Nazi Party

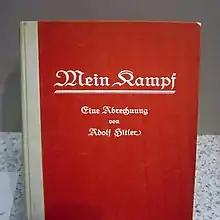
in its first edition cover

For Hitler, the twin goals of the party were always German nationalist expansionism and antisemitism. These two goals were fused in his mind by his belief that Germany's external enemies—Britain, France and the Soviet Union—were controlled by the Jews and that Germany's future wars of national expansion would necessarily entail a war of annihilation against them. For Hitler and his principal lieutenants, national and racial issues were always dominant. This was symbolised by the adoption as the party emblem of the swastika. In German nationalist circles, the swastika was considered a symbol of an "Aryan race" and it symbolised the replacement of the Christian Cross with allegiance to a National Socialist State.